Question: Please indicate a possible affordance area of the surfboard that can be used for carrying
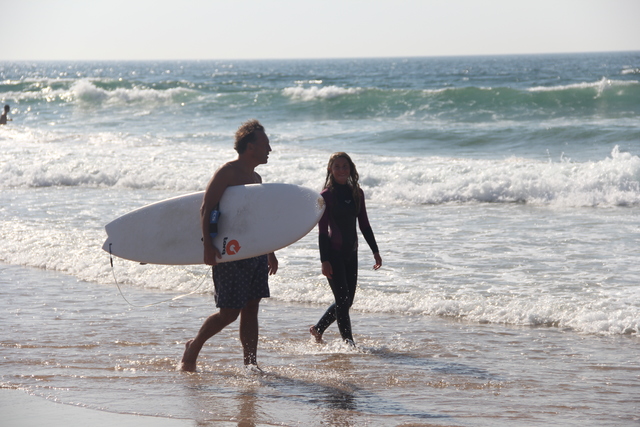
Answer: [102.5, 182.5, 323.5, 263.5]